Answer in natural language. Consider the 3D positions of the objects in the scene and not just the 2D positions in the image. Is the centerpoint of  low profile wooden cot with white soft bed (marked B) at a higher height than Doorframe (marked C)? Choose between the following options: yes or no
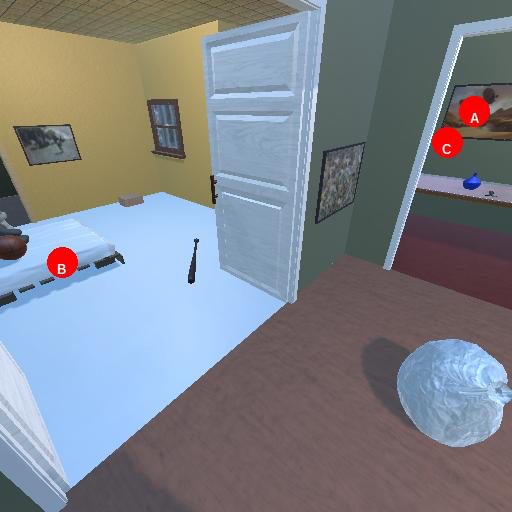
<answer>yes</answer>